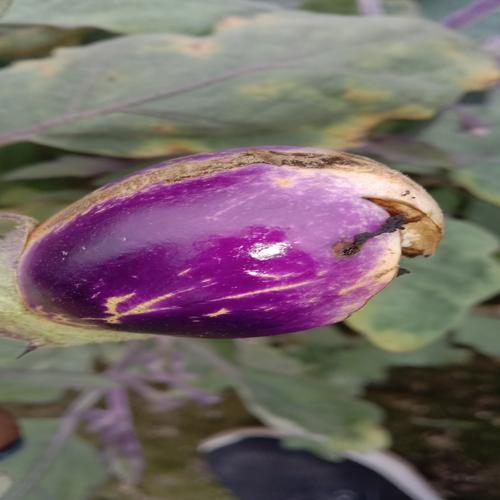
Label: Shoot and Fruit Borer